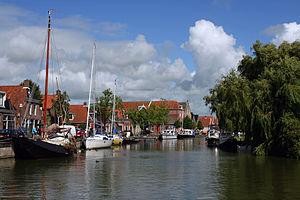
Makkum est un village de la commune néerlandaise de Súdwest Fryslân, dans la province de Frise. Son nom en frison est Makkum.